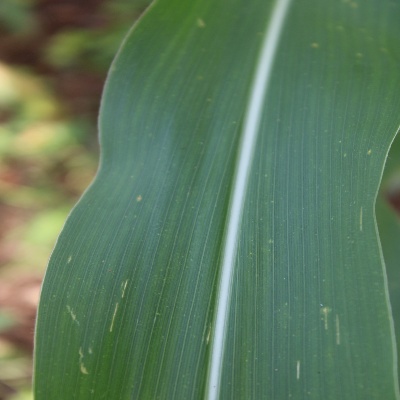
Crop: Maize
Condition: leaf spot